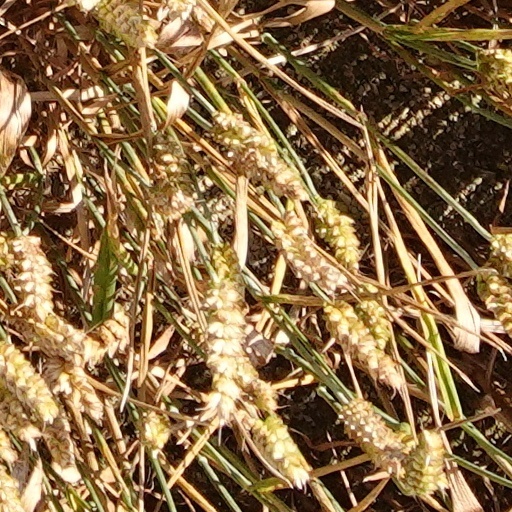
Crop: wheat